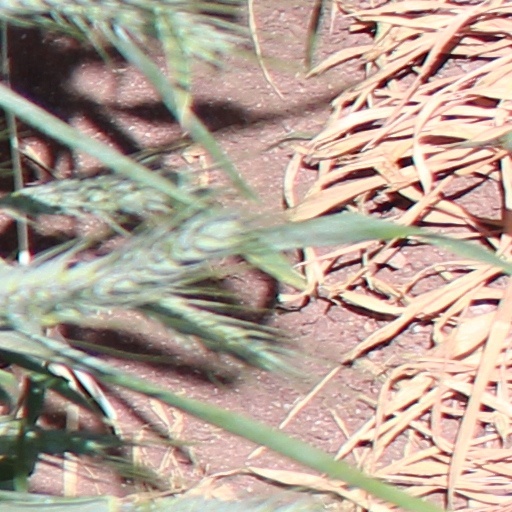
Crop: wheat